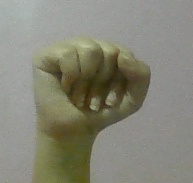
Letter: saad